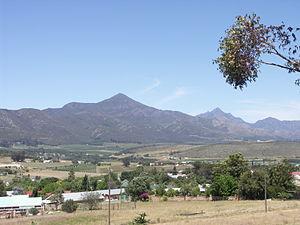
Joubertina est une petite ville d'Afrique du Sud, située dans la province du Cap-Oriental et gérée par la municipalité locale de Kou-Kamma dans le district de Sarah Baartman.